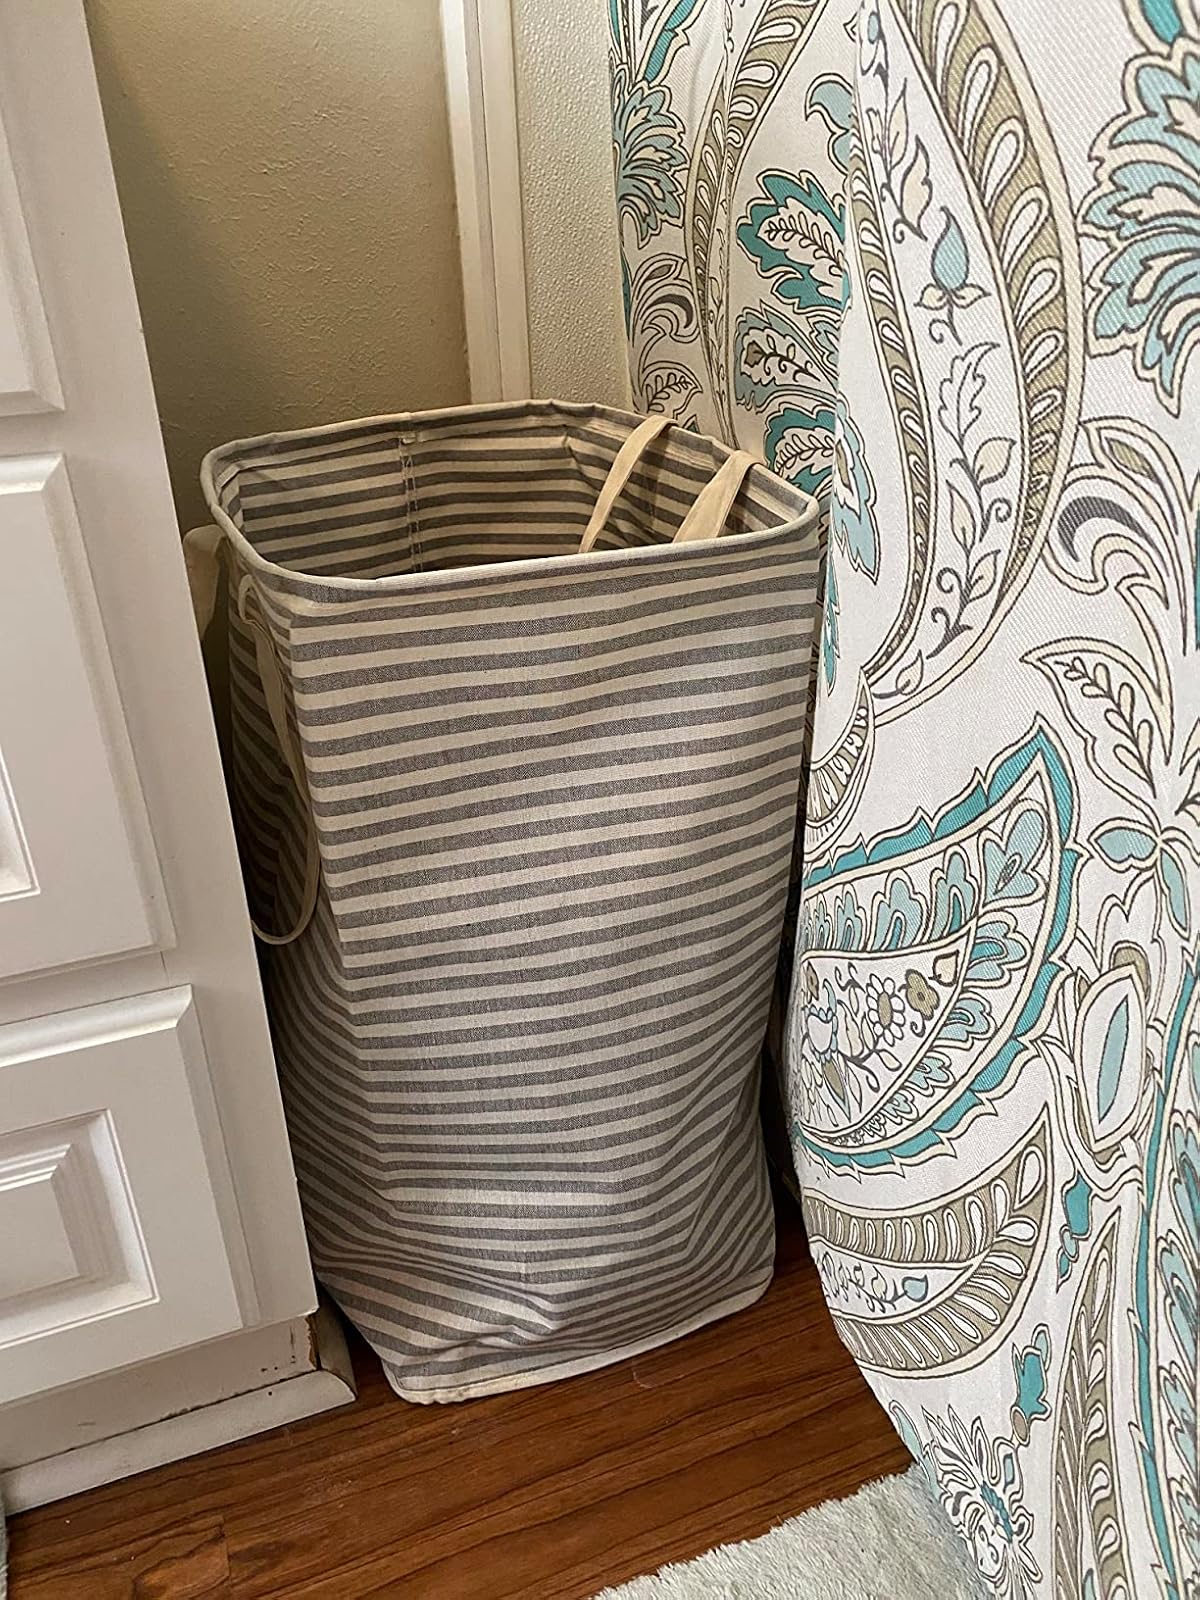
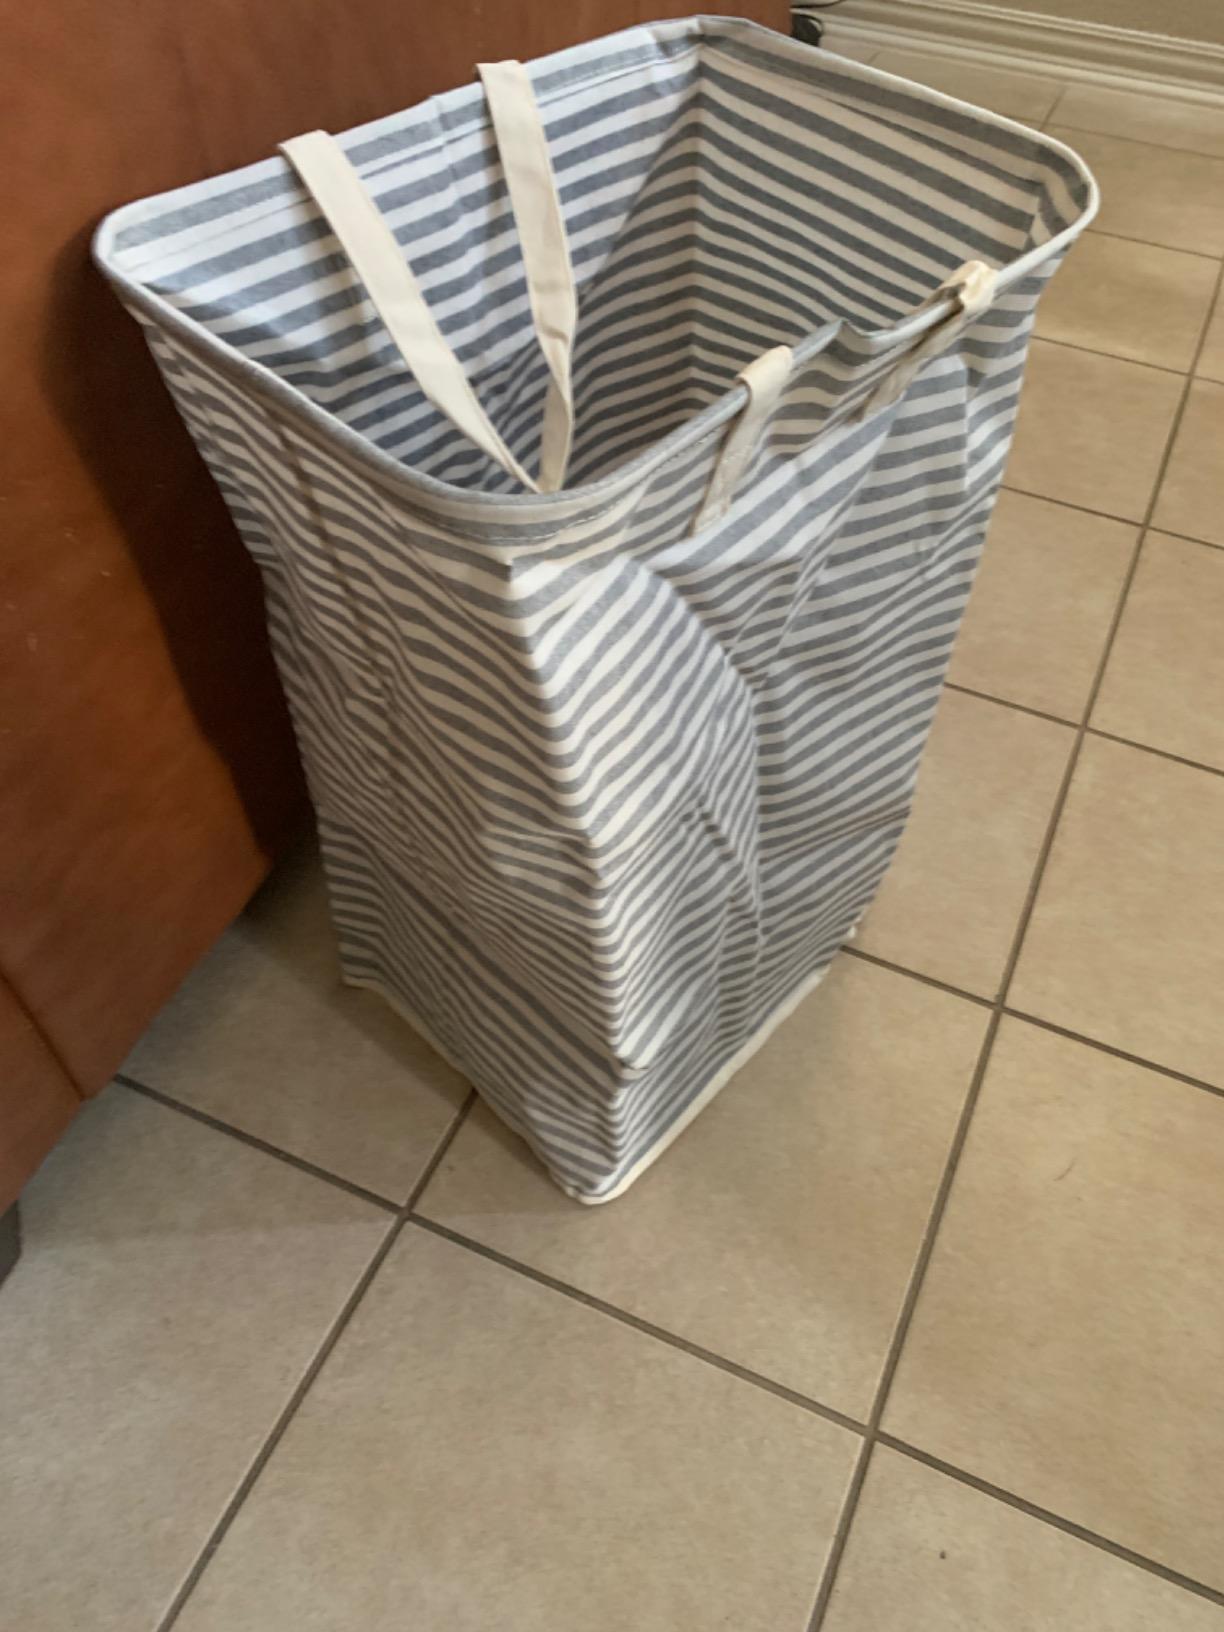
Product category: items_hamper
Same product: yes